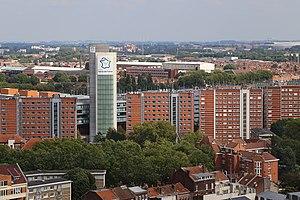
À gauche, l’Hôtel de région des Hauts-de-France, à Lille, France, vu du haut du beffroi.
L'Hôtel de région des Hauts-de-France, situé au nᵒ 151, avenue du Président-Hoover à Lille, est le siège du conseil régional des Hauts-de-France. Avant le 1ᵉʳ janvier 2016, il était le siège du conseil régional du Nord-Pas-de-Calais